Fall River Mills, California

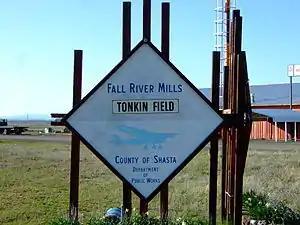
Sign for Fall River Mills Airport.

Fall River Mills Airport, Tonkin Field is a public airport located off Main Street, in downtown Fall River Mills, serving Shasta County. The airport has one runway and is mostly used for general aviation. It is the only airport within of Redding and Alturas.